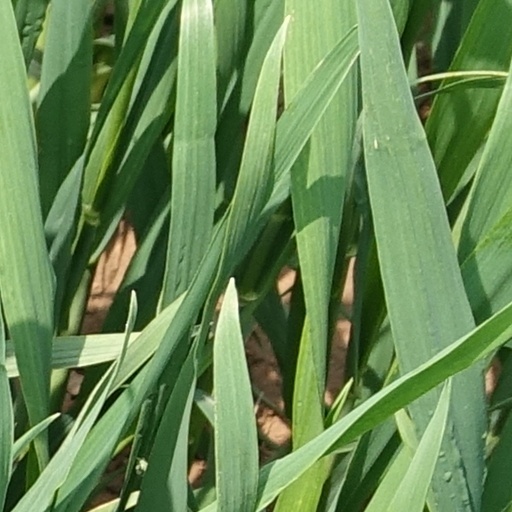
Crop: wheat